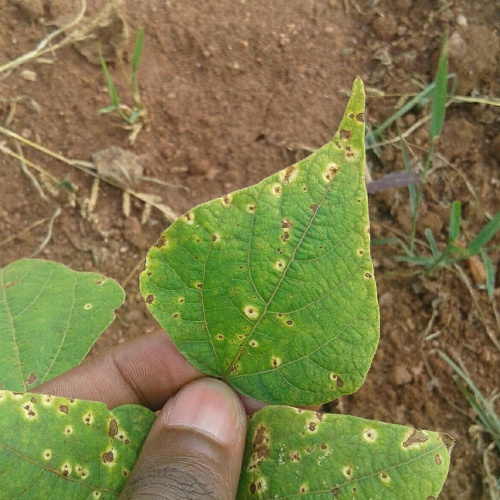
Leaf condition: bean_rust